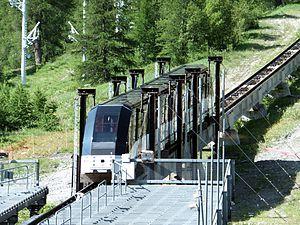
Cabine du Funival conçue par CWA.
Le Funival est le seul funiculaire de Val-d'Isère et permet d'accéder à une plate-forme sous le sommet de rocher de Bellevarde, à proximité de l'arrivée du Téléphérique 3S de l'Olympique, du TSD6 Marmottes Express, du TSD4 Loyes Express et du TSD6 Fontaine Froide. Au niveau historique, c'est le premier funiculaire souterrain de France